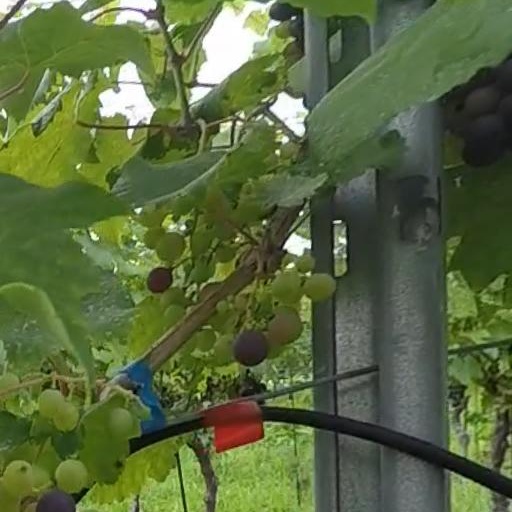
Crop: grape